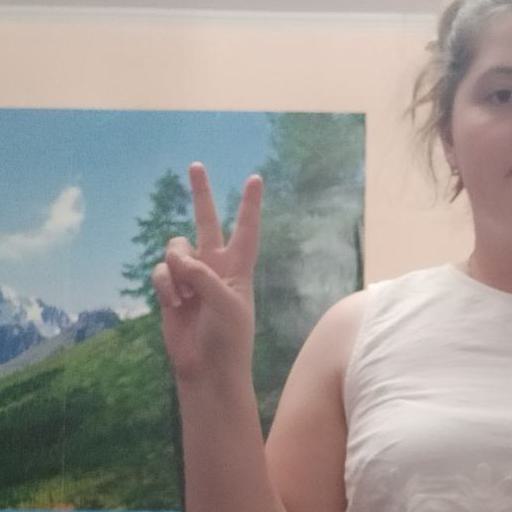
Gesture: peace